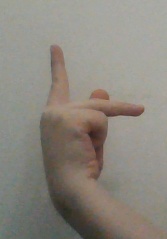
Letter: dha